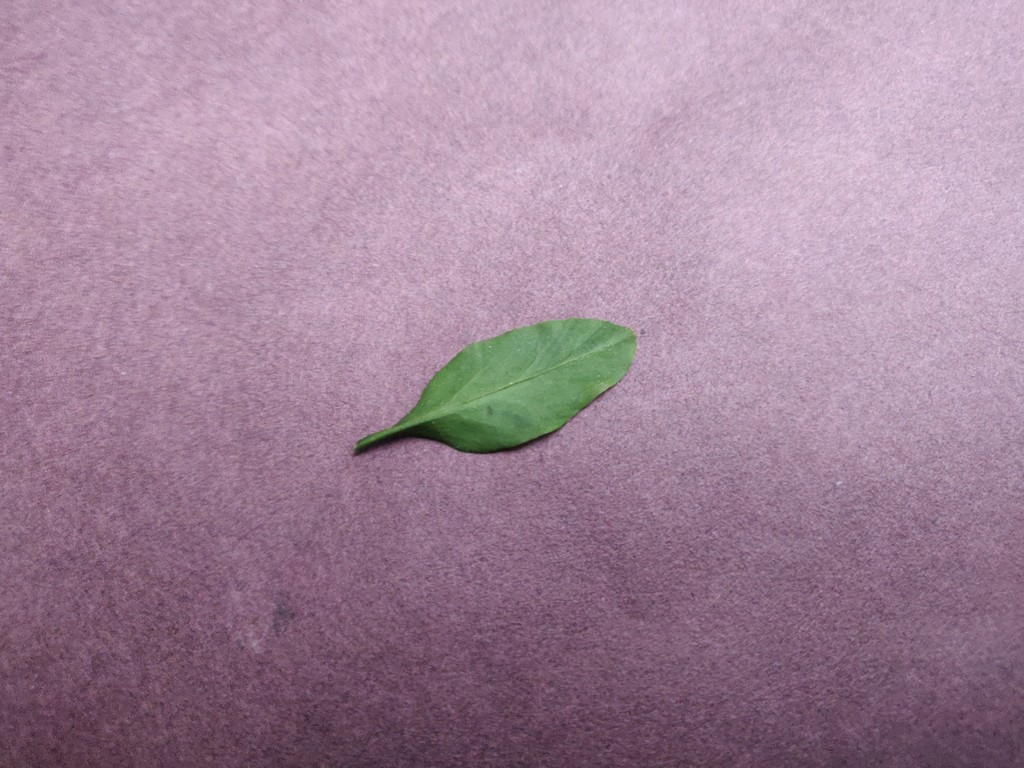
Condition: Healthy
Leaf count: single
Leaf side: front